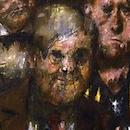
Age: 77